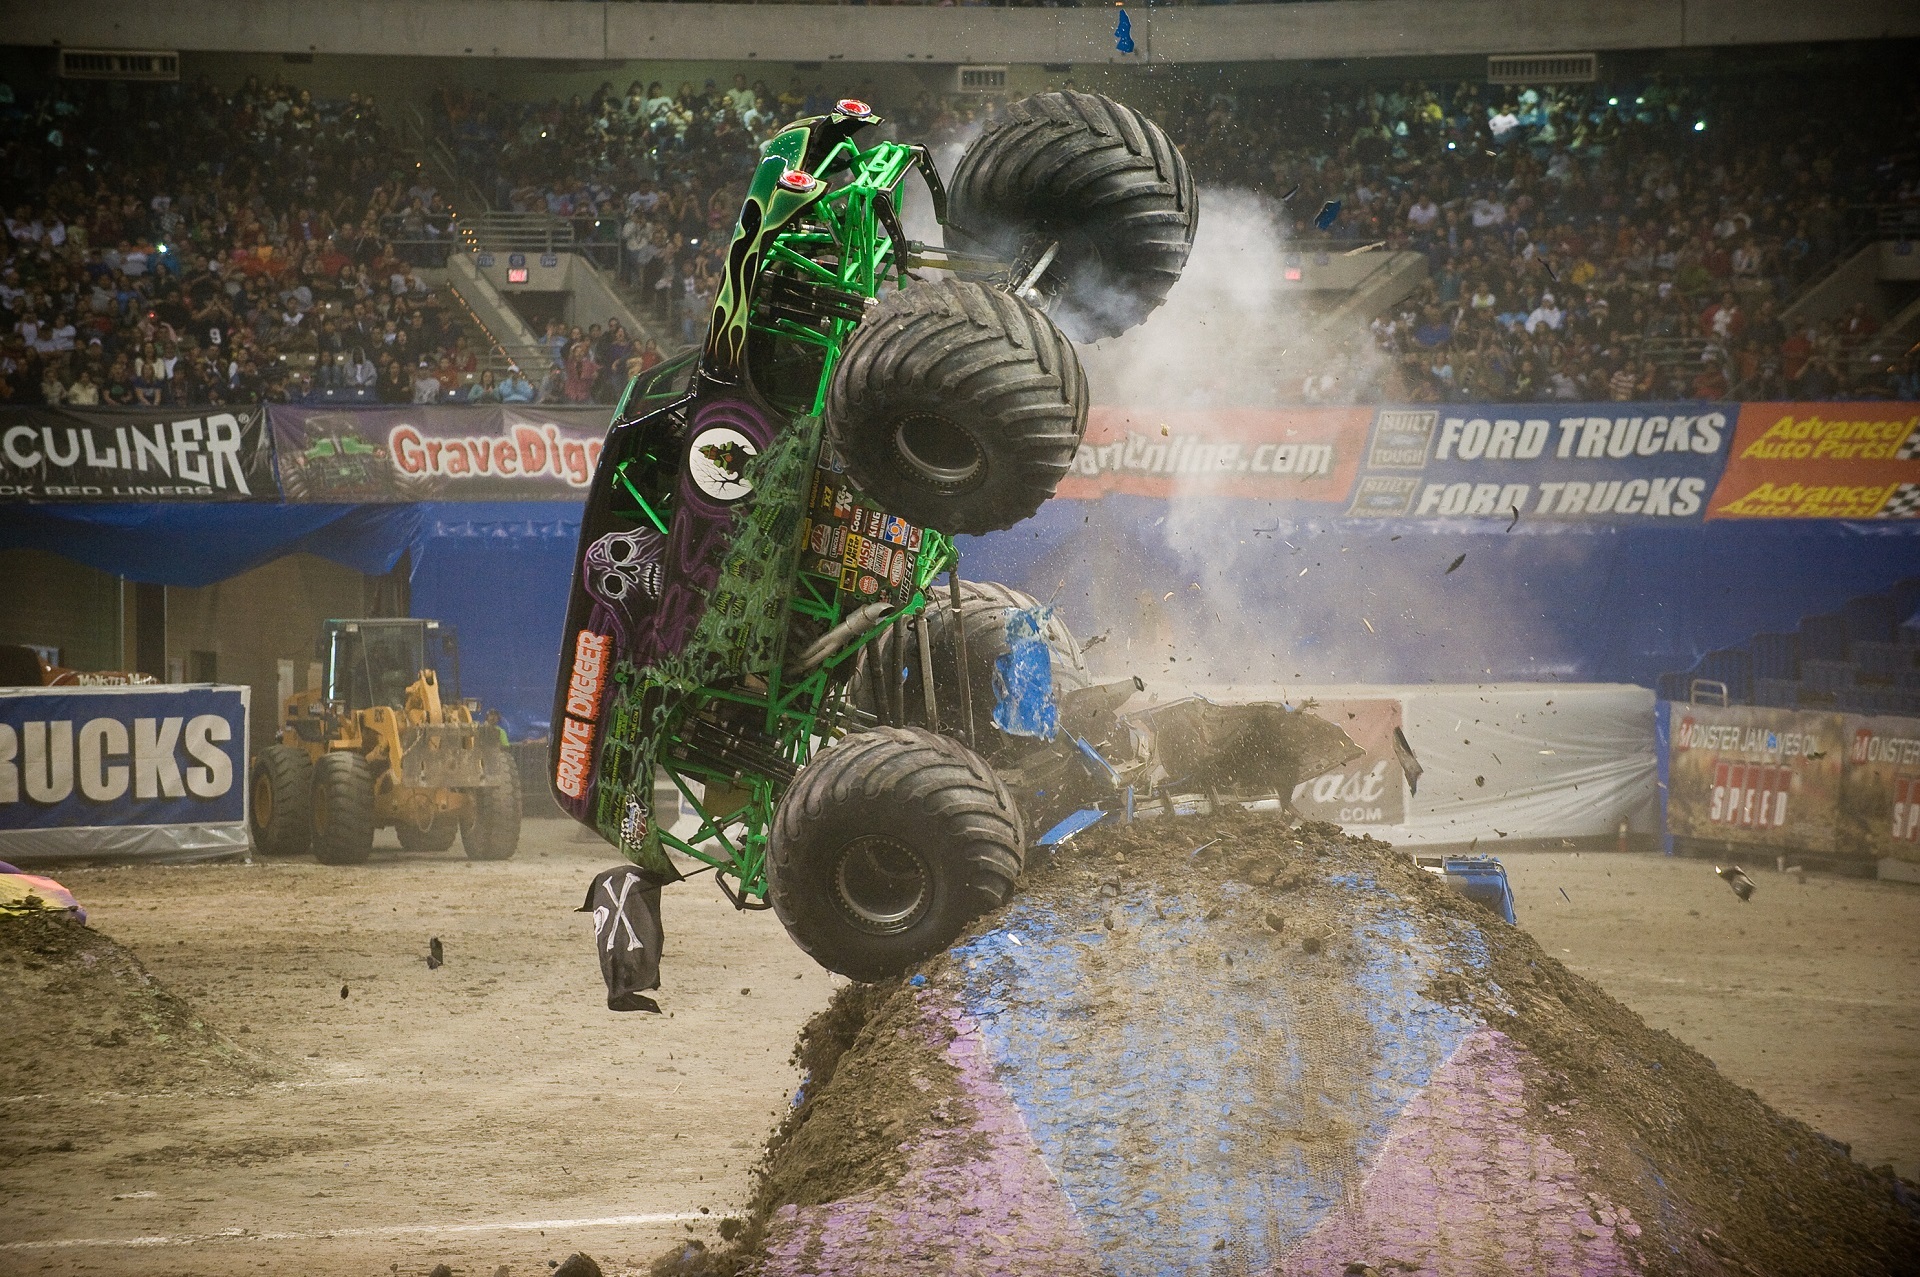
wheel, vehicle, motocross, show, motor vehicle, competition, power, art, arena, fun, obstacles, sports, tires, racing, freestyle, modified, event, exhibition, games, rally, motorsport, entertainment, screenshot, grave digger, monster truck, pc game, stadium arena, monster jam